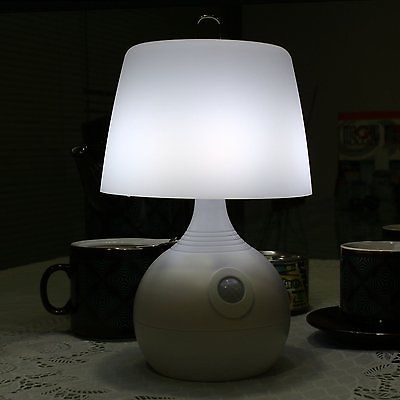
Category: lamp